Queensland Greens

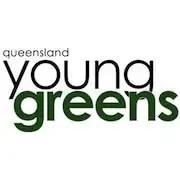
Queensland Young Greens logo

The Queensland Young Greens are the youth wing of the Queensland Greens and is open to all members under the age of 31 across the state of Queensland. The Young Greens' main focus is on election campaigning, skills training, policy development, and hosting a number of different social events. The youth wing maintains a grassroots approach in organising members. The youth wing also shares the same policies as the Queensland Greens based around the four guiding principles of non-violence, social justice, grass-roots democracy and ecological sustainability.